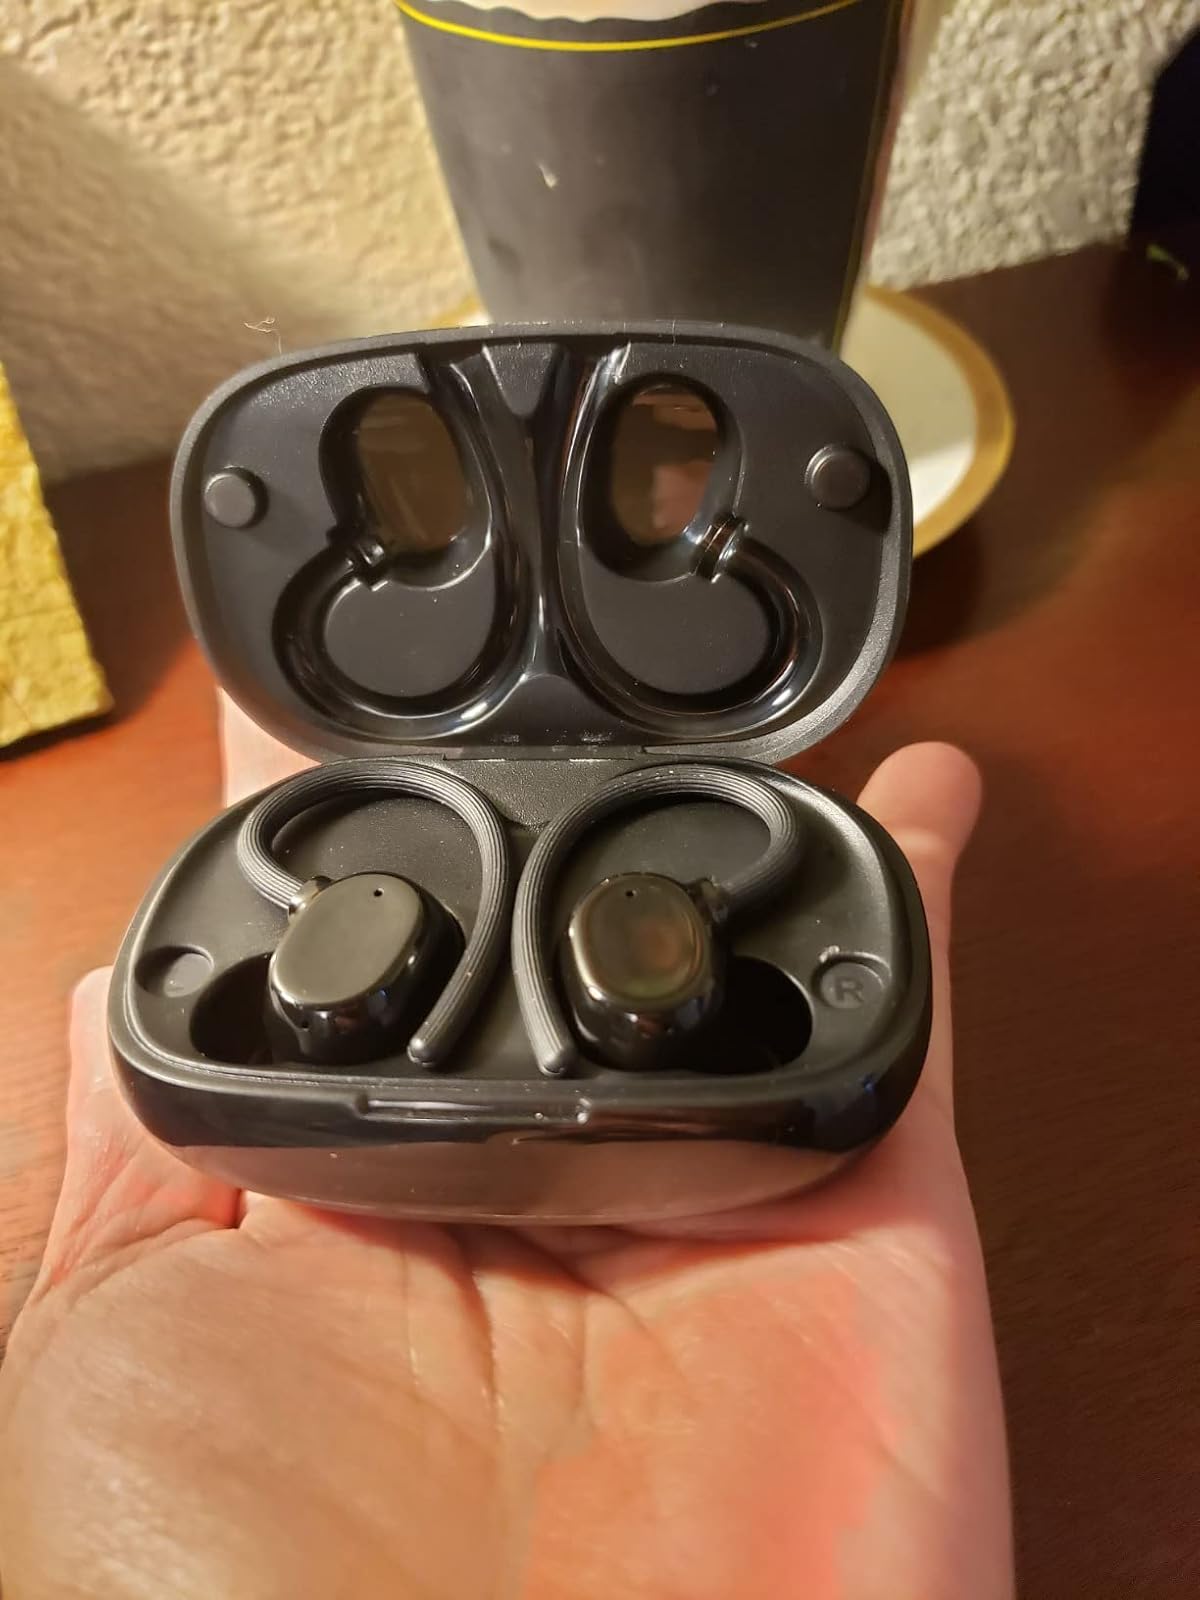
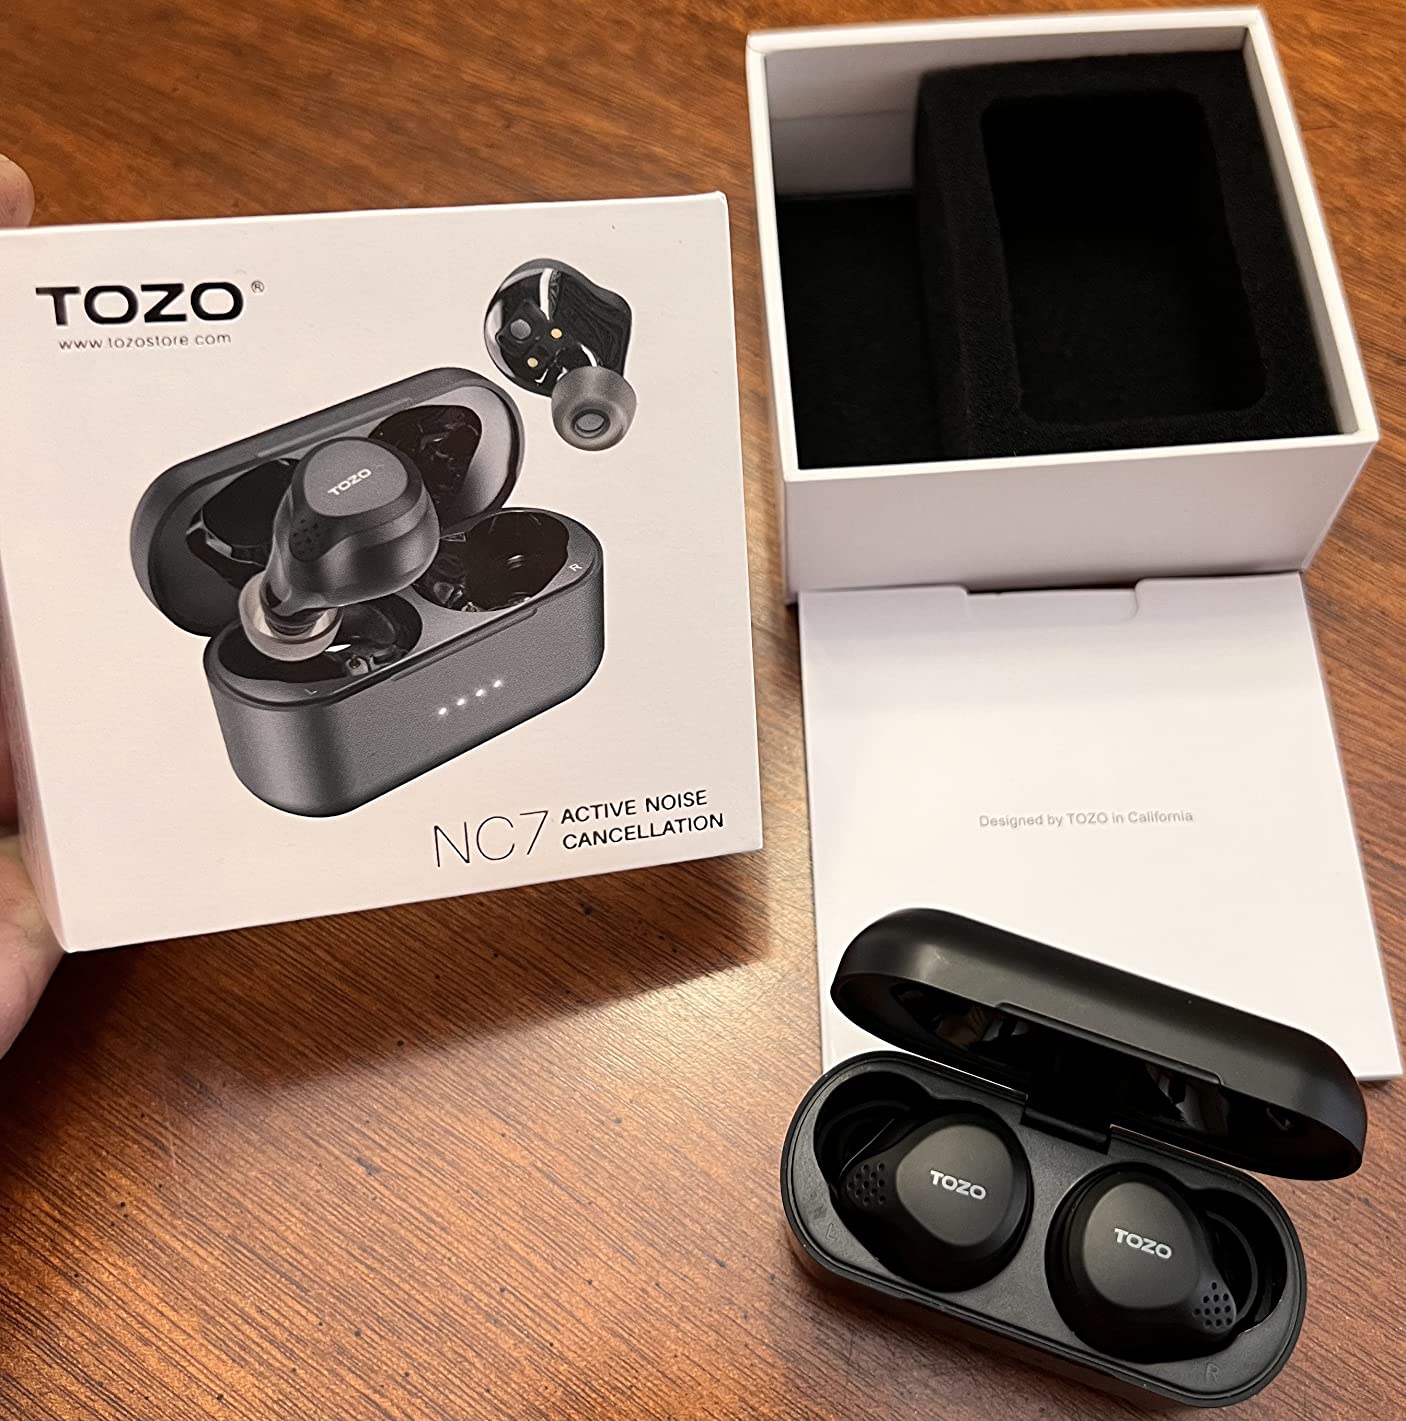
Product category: earbuds
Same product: no